Walpole, Massachusetts

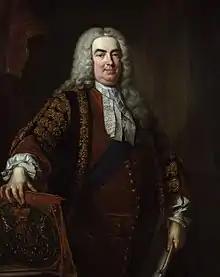
Sir Robert Walpole, the town's namesake

It started out as a territory that was claimed by the Neponset band of the Massachusett Native American tribe. The Neponset tribe officially claimed the area that is now Walpole, and some of its surrounding territory, in 1635. The town of Dedham was not included in this claim, so they began to negotiate with the Neponset tribe to gain land. In 1636, a deal was made between the town of Dedham and the Neponsets to grant Dedham lands that now comprise the towns of Walpole, Norwood, Westwood, Medfield, Norfolk and Dover as well as Dedham. The land given to Dedham in this deal currently includes parts of 16 different towns.